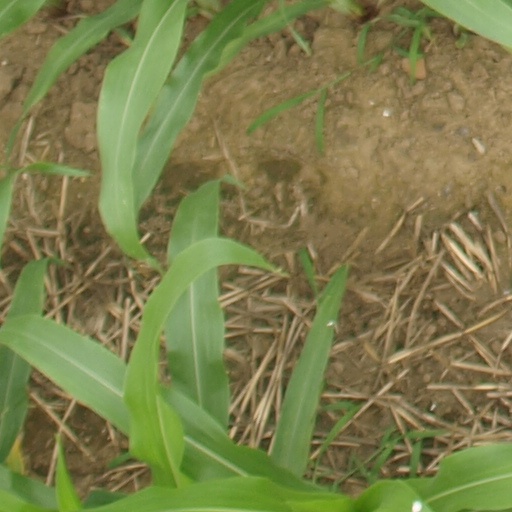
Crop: maize; corn